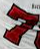
Number: 7